Basilica of Santa Maria, Igualada

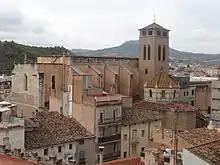

Santa Maria has a single nave. Its structure is typical of the Catalan Renaissance, which is characterized by the formal austerity. This is proved by the aesthetic treatment of the facade, which only emphasizes the rosette window, as well as the side walls, where the uniformity is broken only by windows and the buttresses, which are decorated by some of gargoyles, with human and animal forms. The roof of the nave has a design typical of the Gothic: the vault. The arches of the ceiling form a skeleton of ribs, which come together in different spherical elements, where there are carved figures of saints. The round arches rest on pillars of Italianate style, topped by a gallery of arcades, called triforium, and a cornice. An apse with quadrangular base closes the end of the nave. This space, where the main altar is located, is covered by a star-shaped vault, where the keys represent the Virgin Mary, at the center, and the evangelists, at the sides.